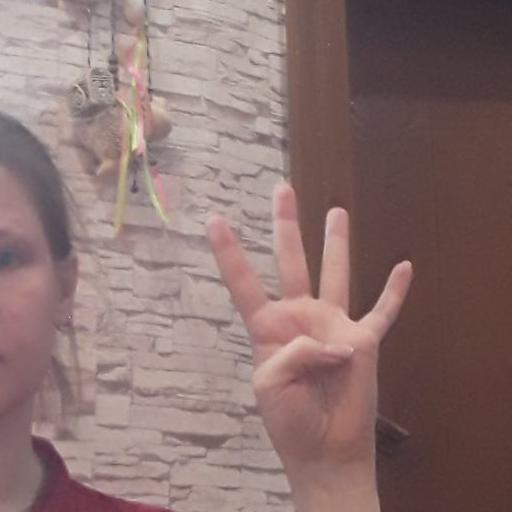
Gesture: four